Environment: lab
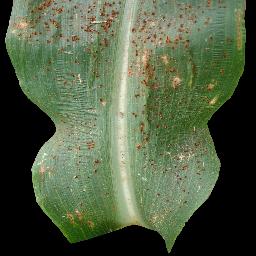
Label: common_rust